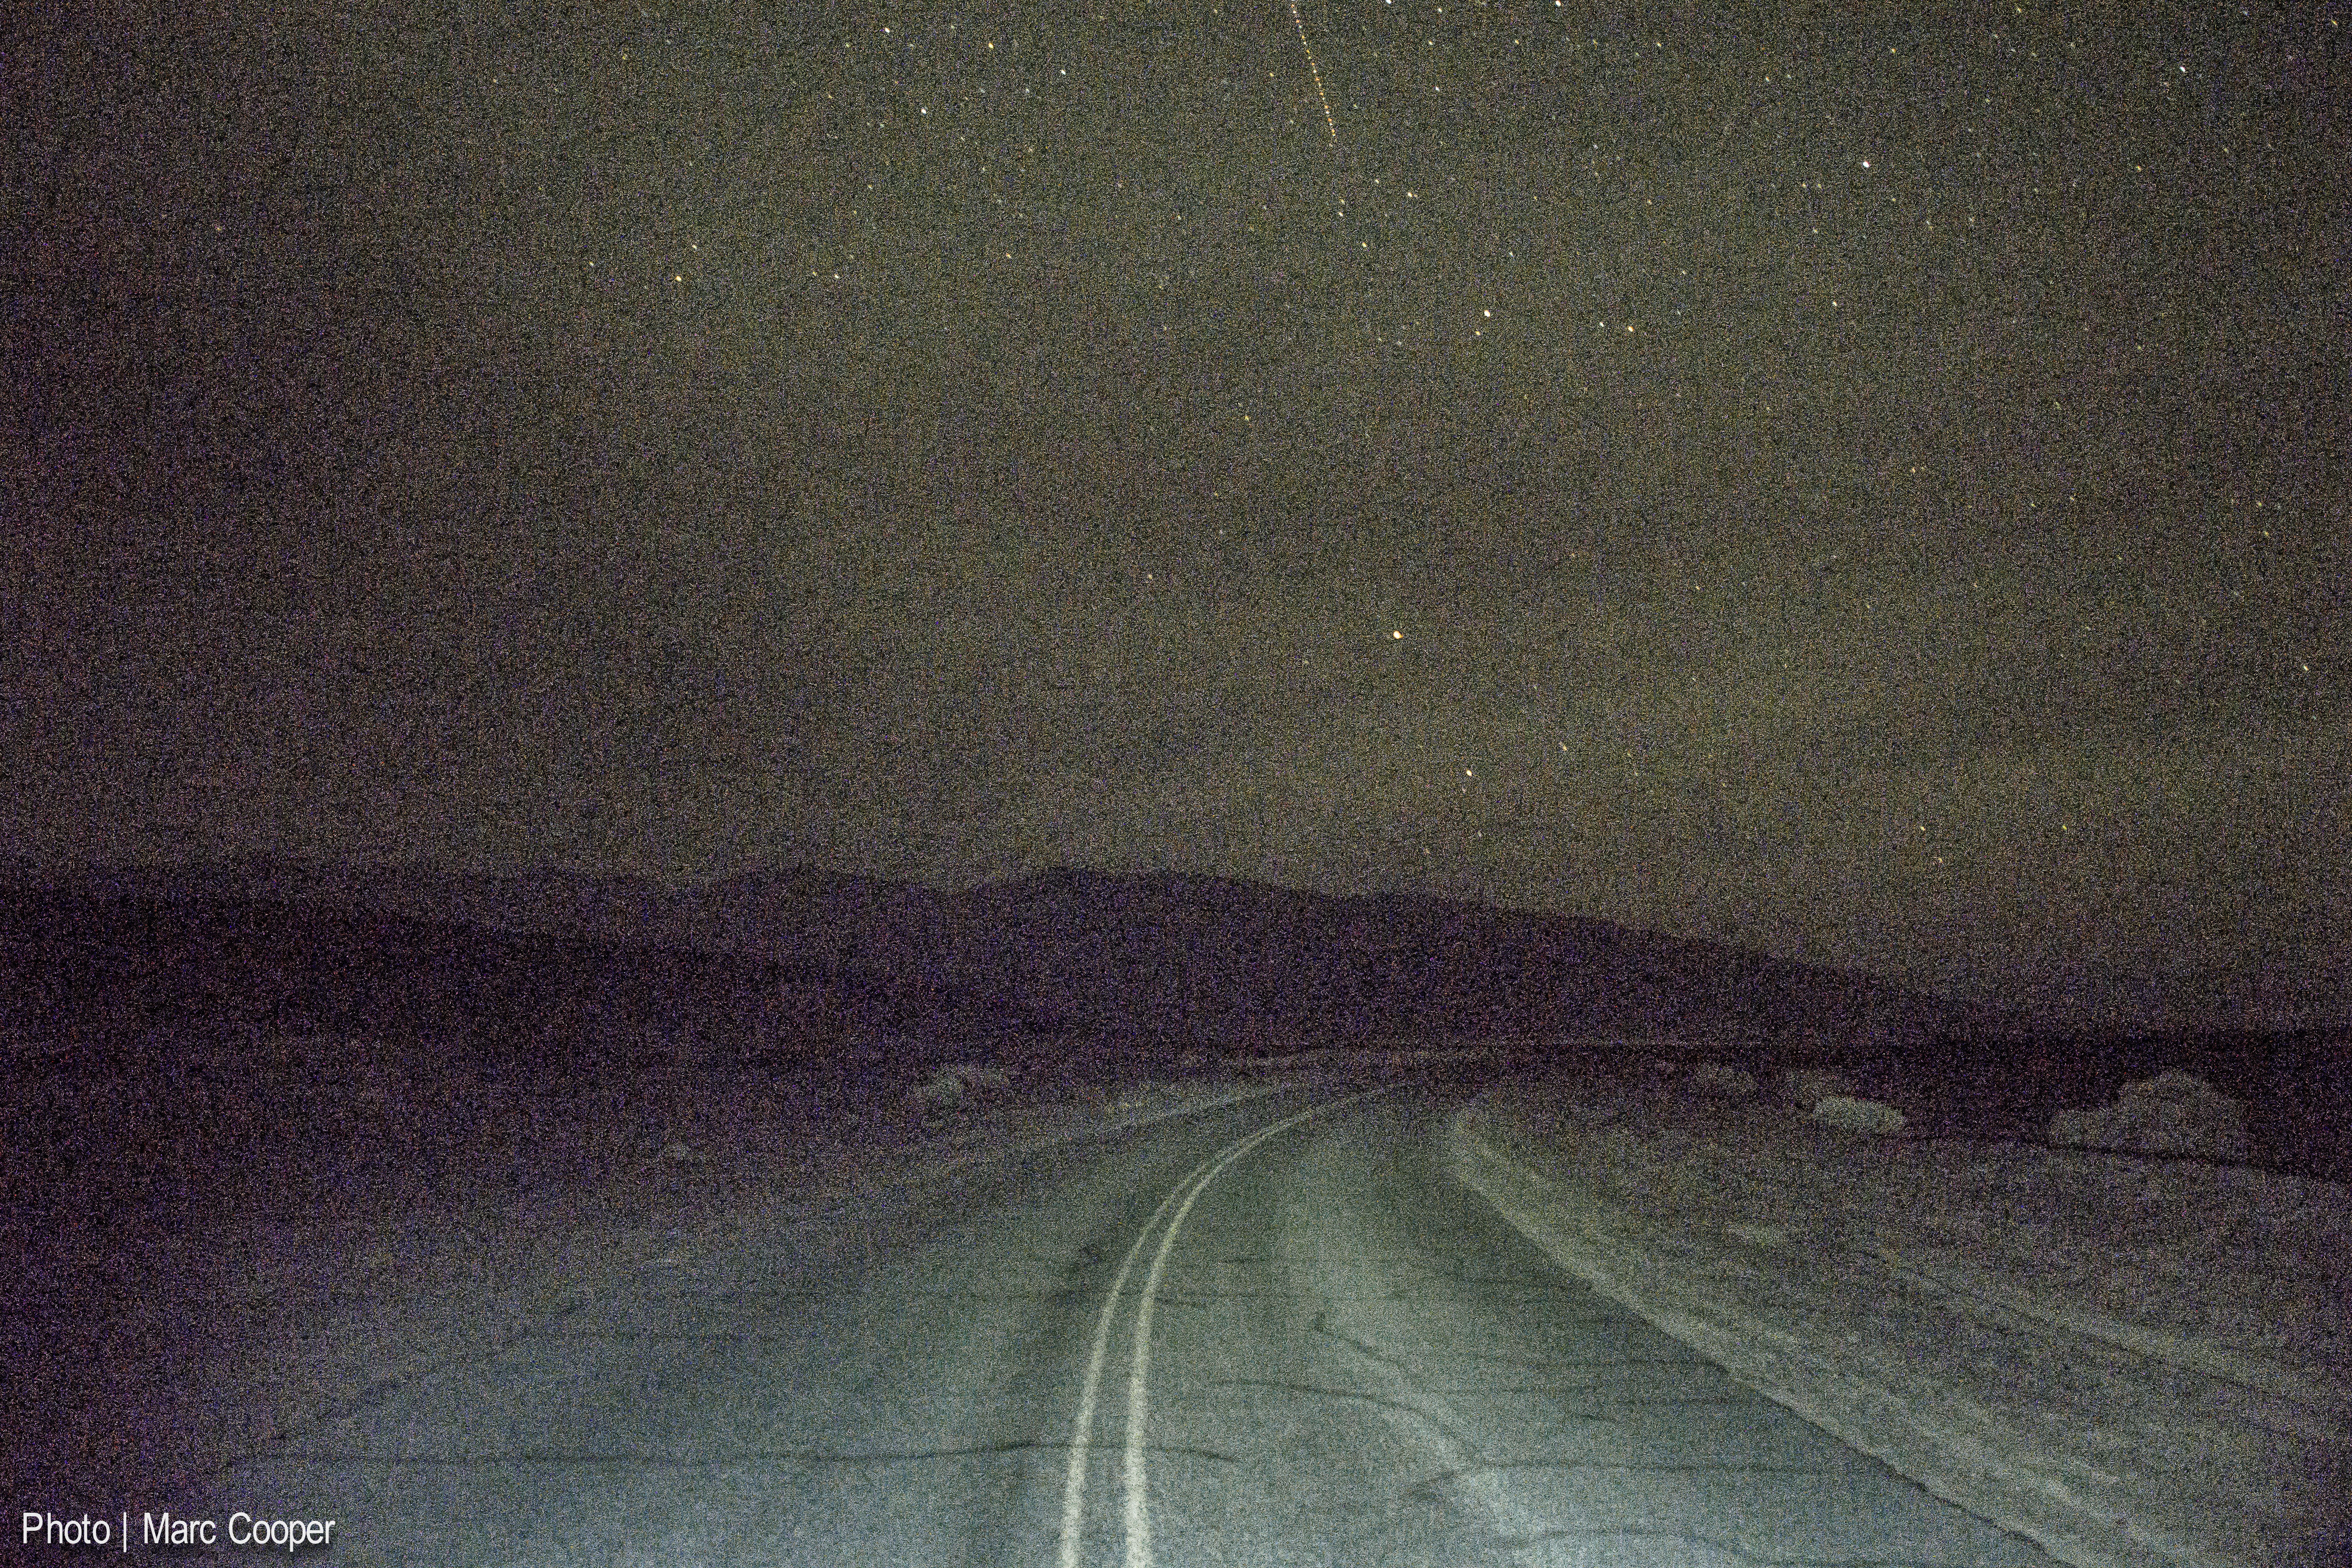
light, texture, floor, green, color, darkness, nightphotography, cool image, stars, i, shape, milkywaydeathvalleynightsky